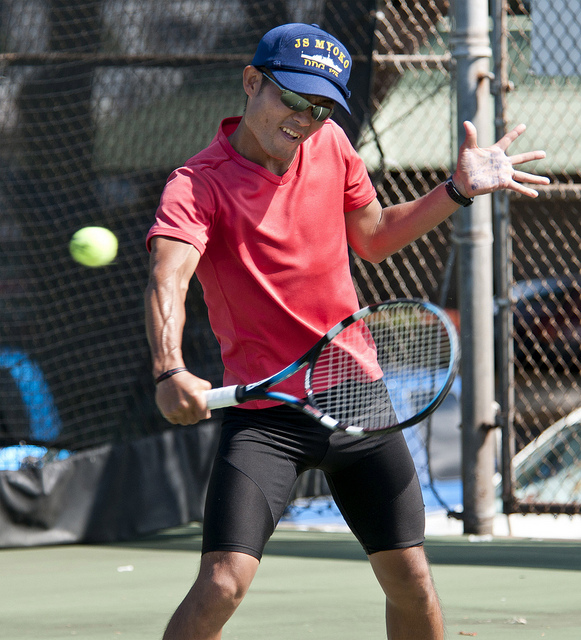
một người đàn ông đang chuẩn bị đánh quả bóng tennis